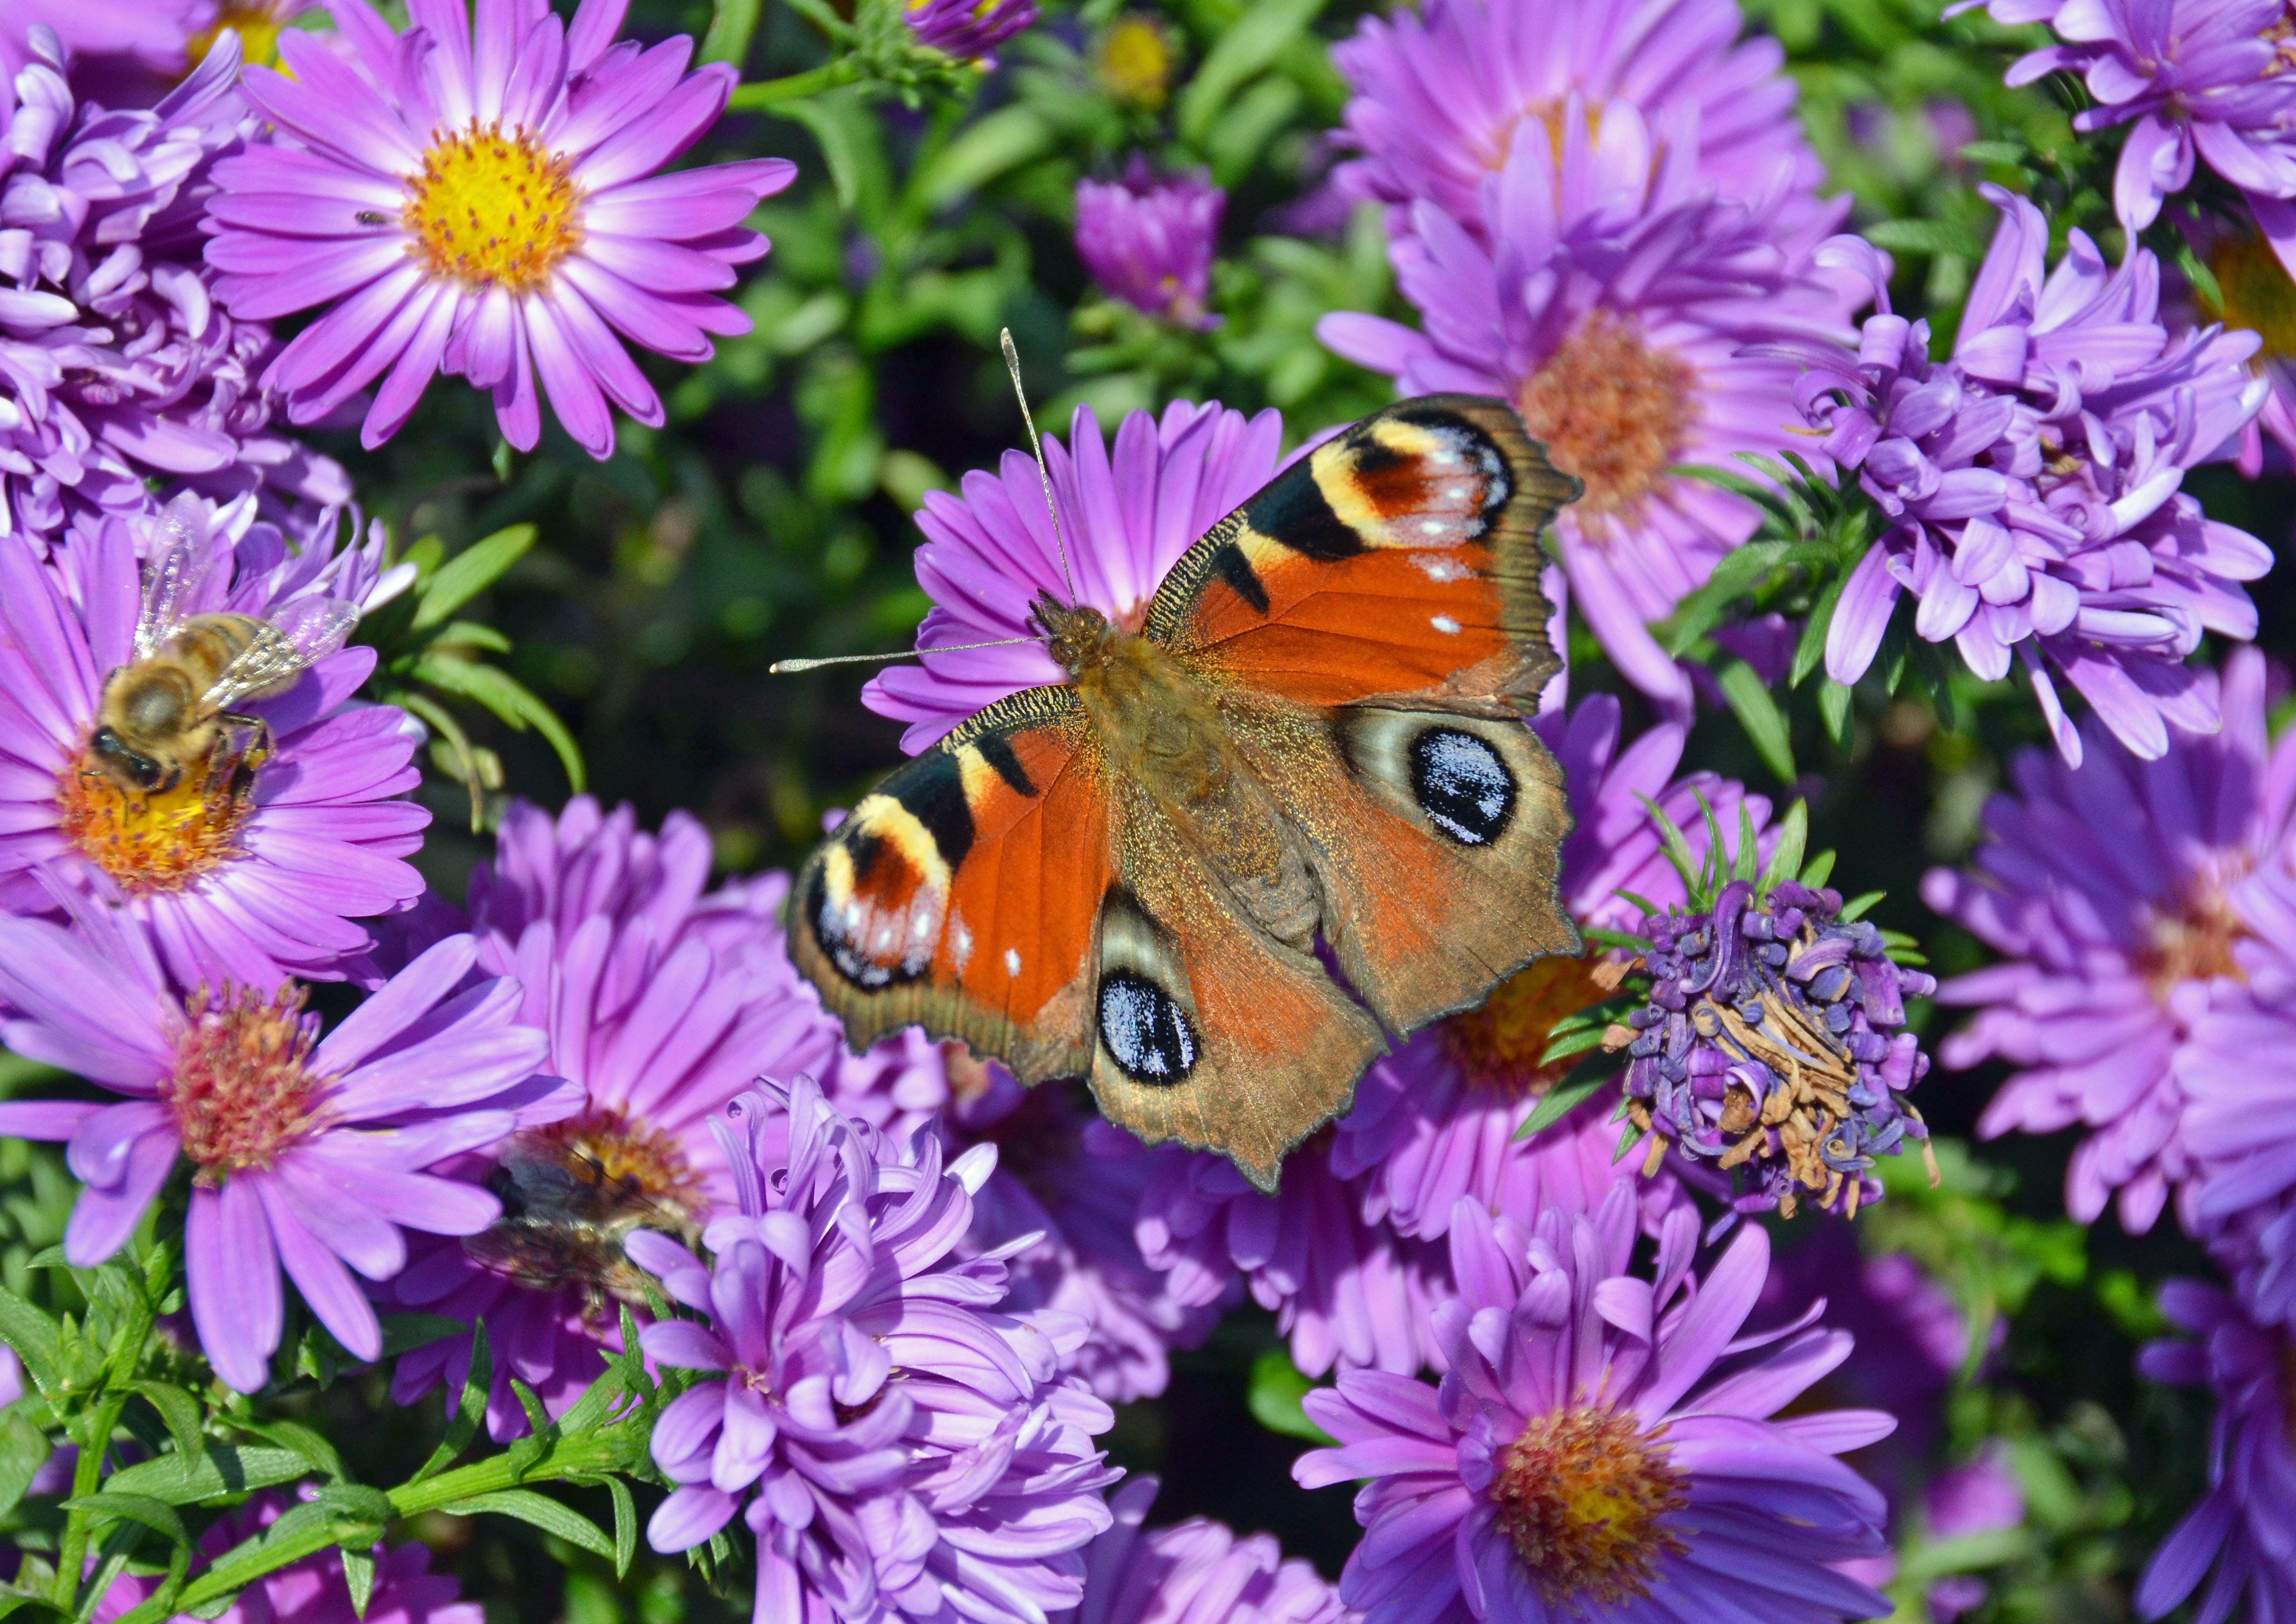
nature, plant, flower, summer, herb, insect, butterfly, flora, fauna, invertebrate, wildflower, aster, nectar, peacock butterfly, flowering plant, daisy family, annual plant, land plant, moths and butterflies